Kutubiyya Mosque

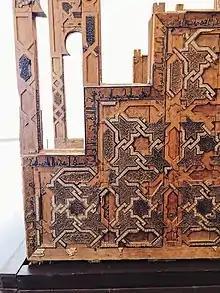
A part of the Kufic Arabic inscription which runs along the upper edge of the minbar's sides

Above this "zellij" band, the top edge of the minaret's main shaft is crowned by stepped merlons. The smaller, secondary shaft of the minaret, which rises from the platform here, is decorated with polylobed arches around a pair of windows on each of its four façades, which are then surmounted by panels of "sebka" decoration. Around the corners of the shaft, between these panels, the surfaces are covered in a kind of limewash which is inlaid with a geometric pattern based on an eight-pointed star pattern.